Smithereens (Black Mirror)

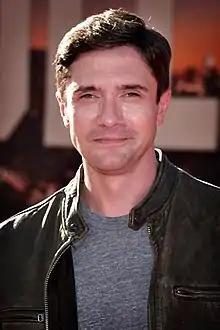
Topher Grace, a prior fan of the programme, played Billy Bauer.

Having previously talked to Brooker about appearing, Scott joined the cast of "Smithereens" as he was "really gripped by [the main] character." He described himself as less interested in technology than "the idea of the vulnerability of people that a simple mistake can be made at any given moment and you can blame it on yourself or you can blame it the powers that be". Per Scott's request, most of the episode was shot in chronological order, so that he could "slowly reveal" more of Chris's character. He said he was "as playful as possible" when acting, aiming to perform "in as many different ways as possible". One difficulty in filming was that Scott did not know how to drive a car. Production mounted a car on top of a mobile platform and instructed Scott to mimic steering to go along with filming.